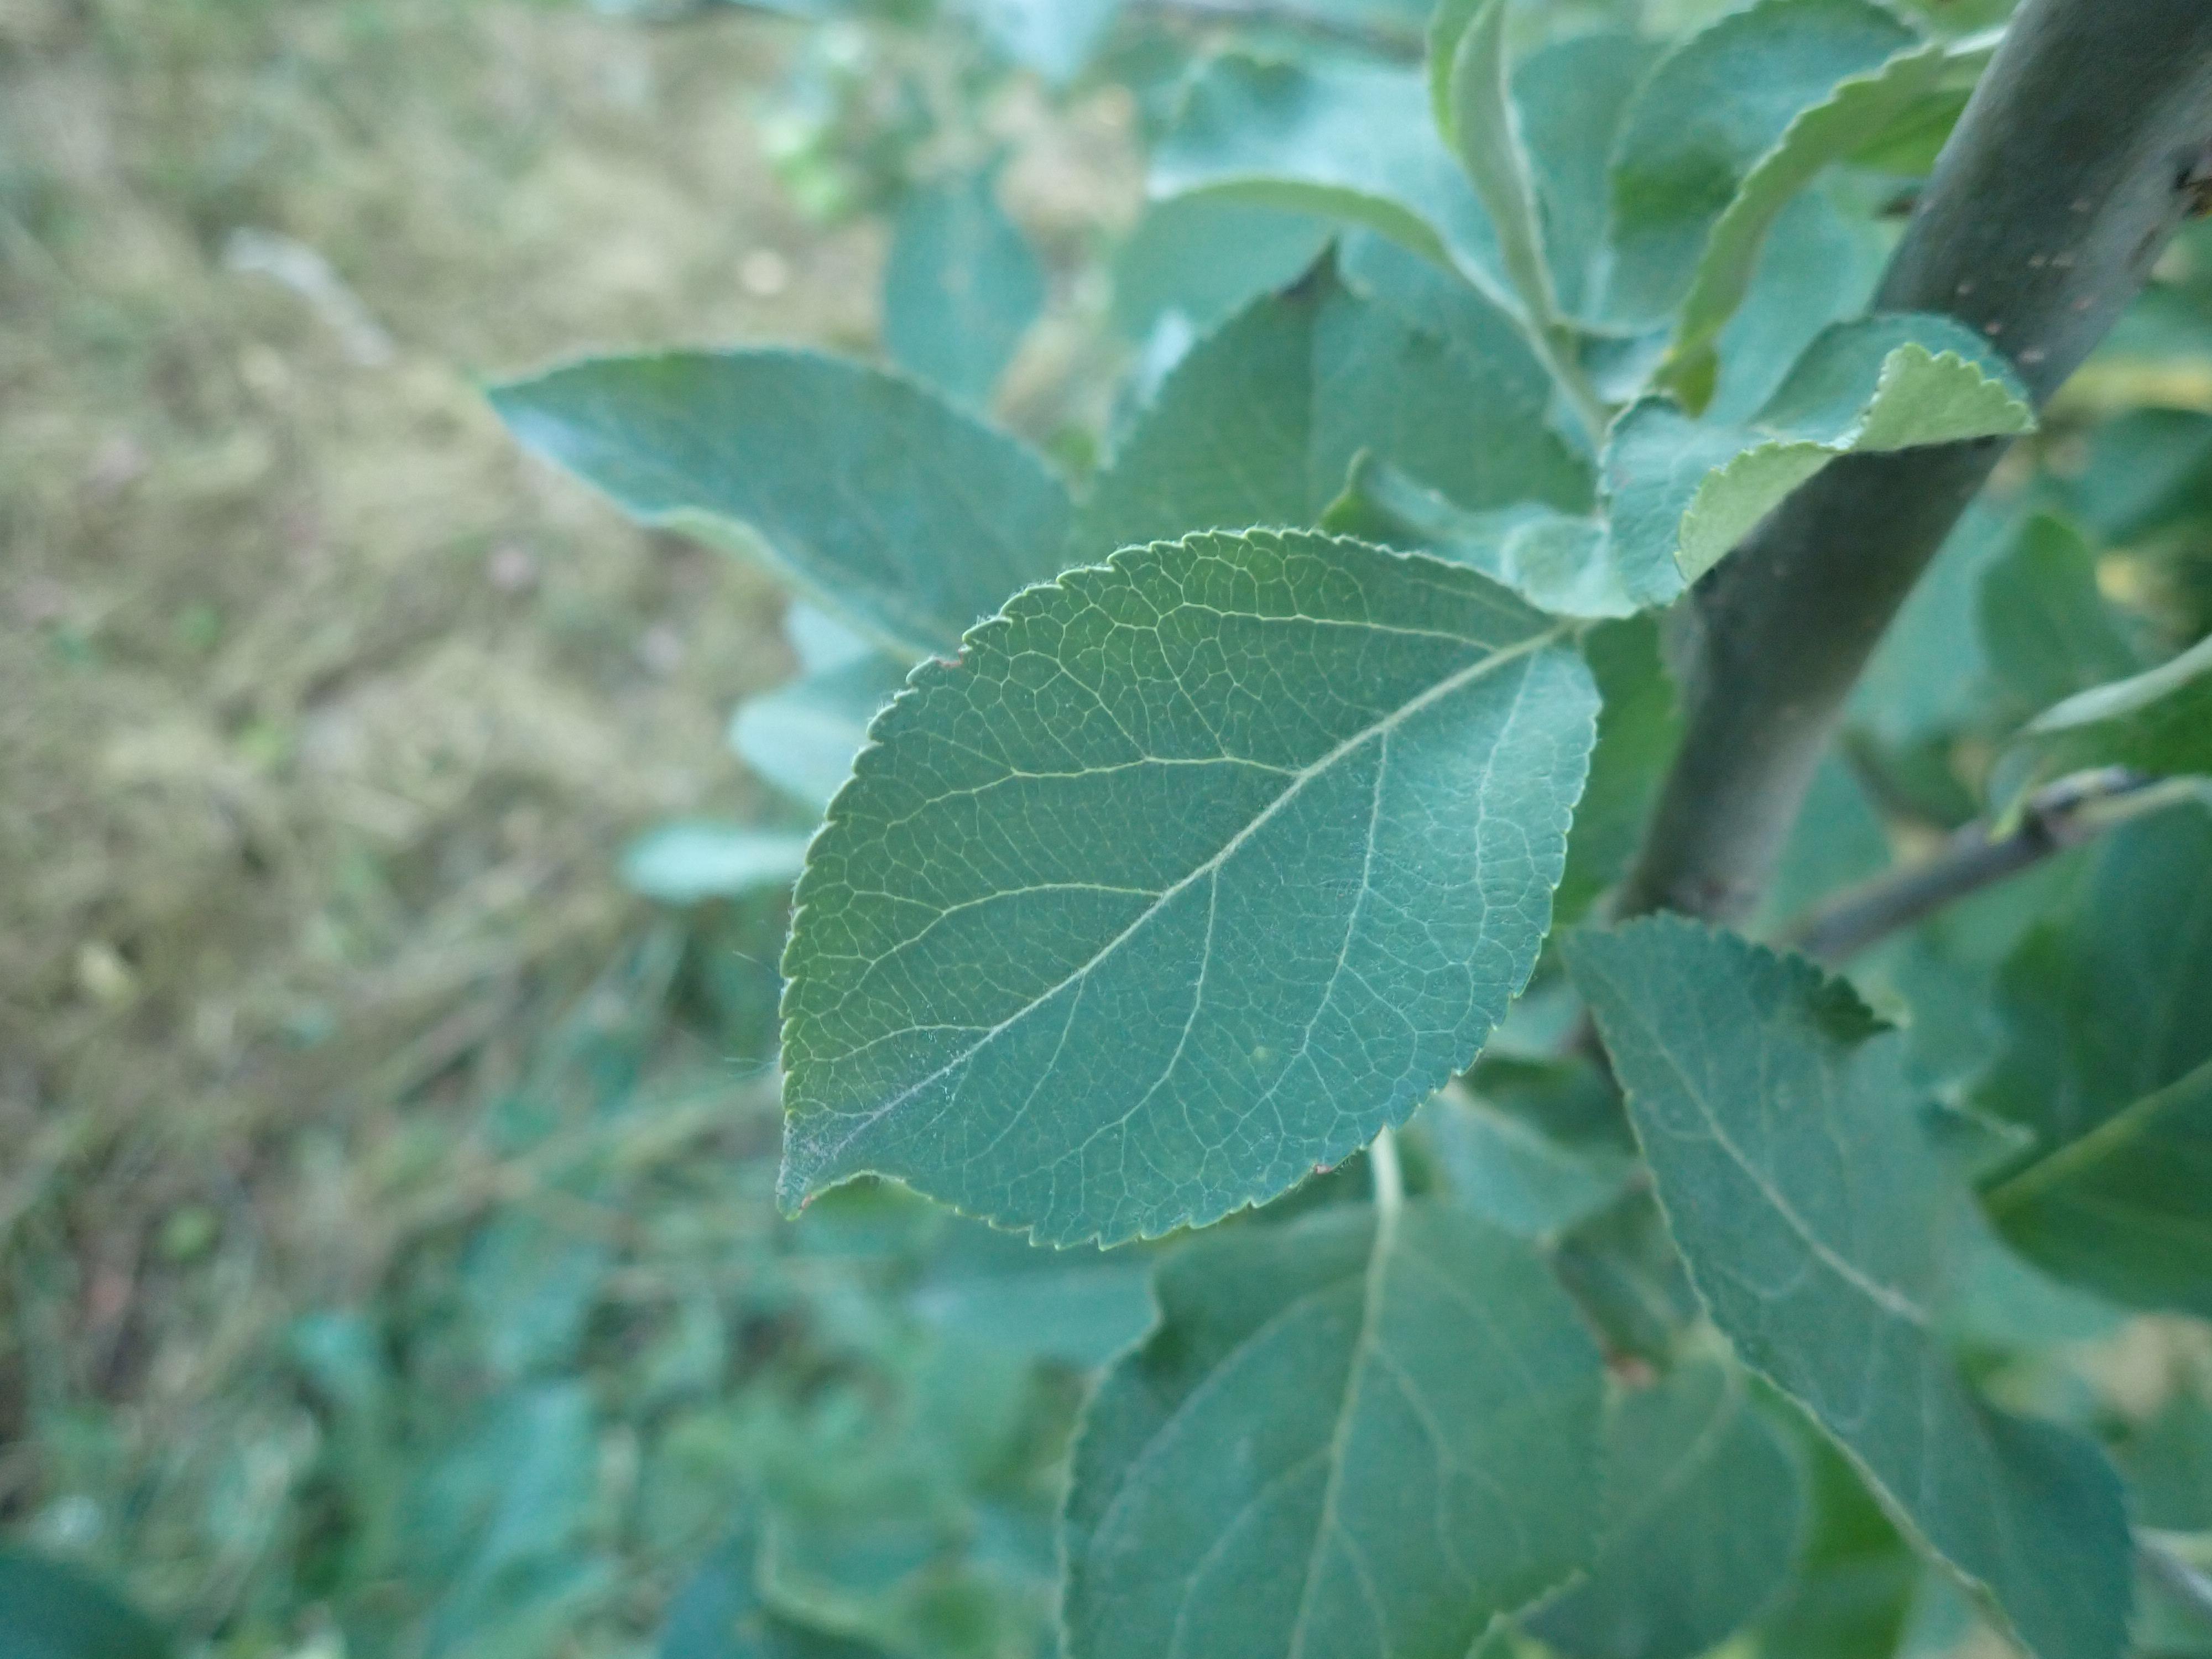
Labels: healthy